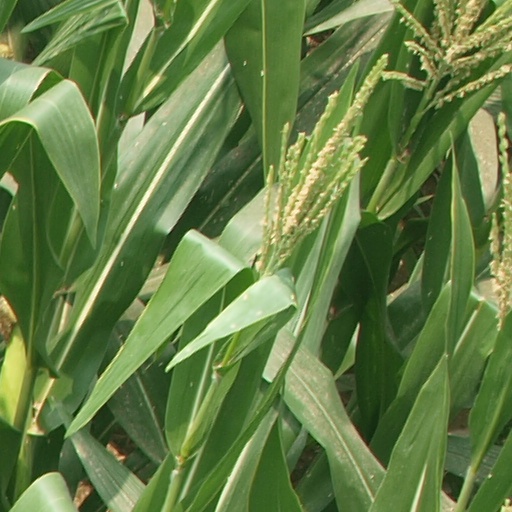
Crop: maize; corn